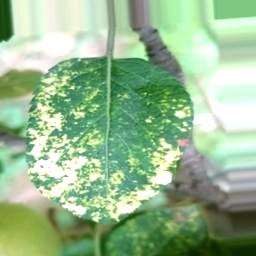
Label: Apple_Mosaic